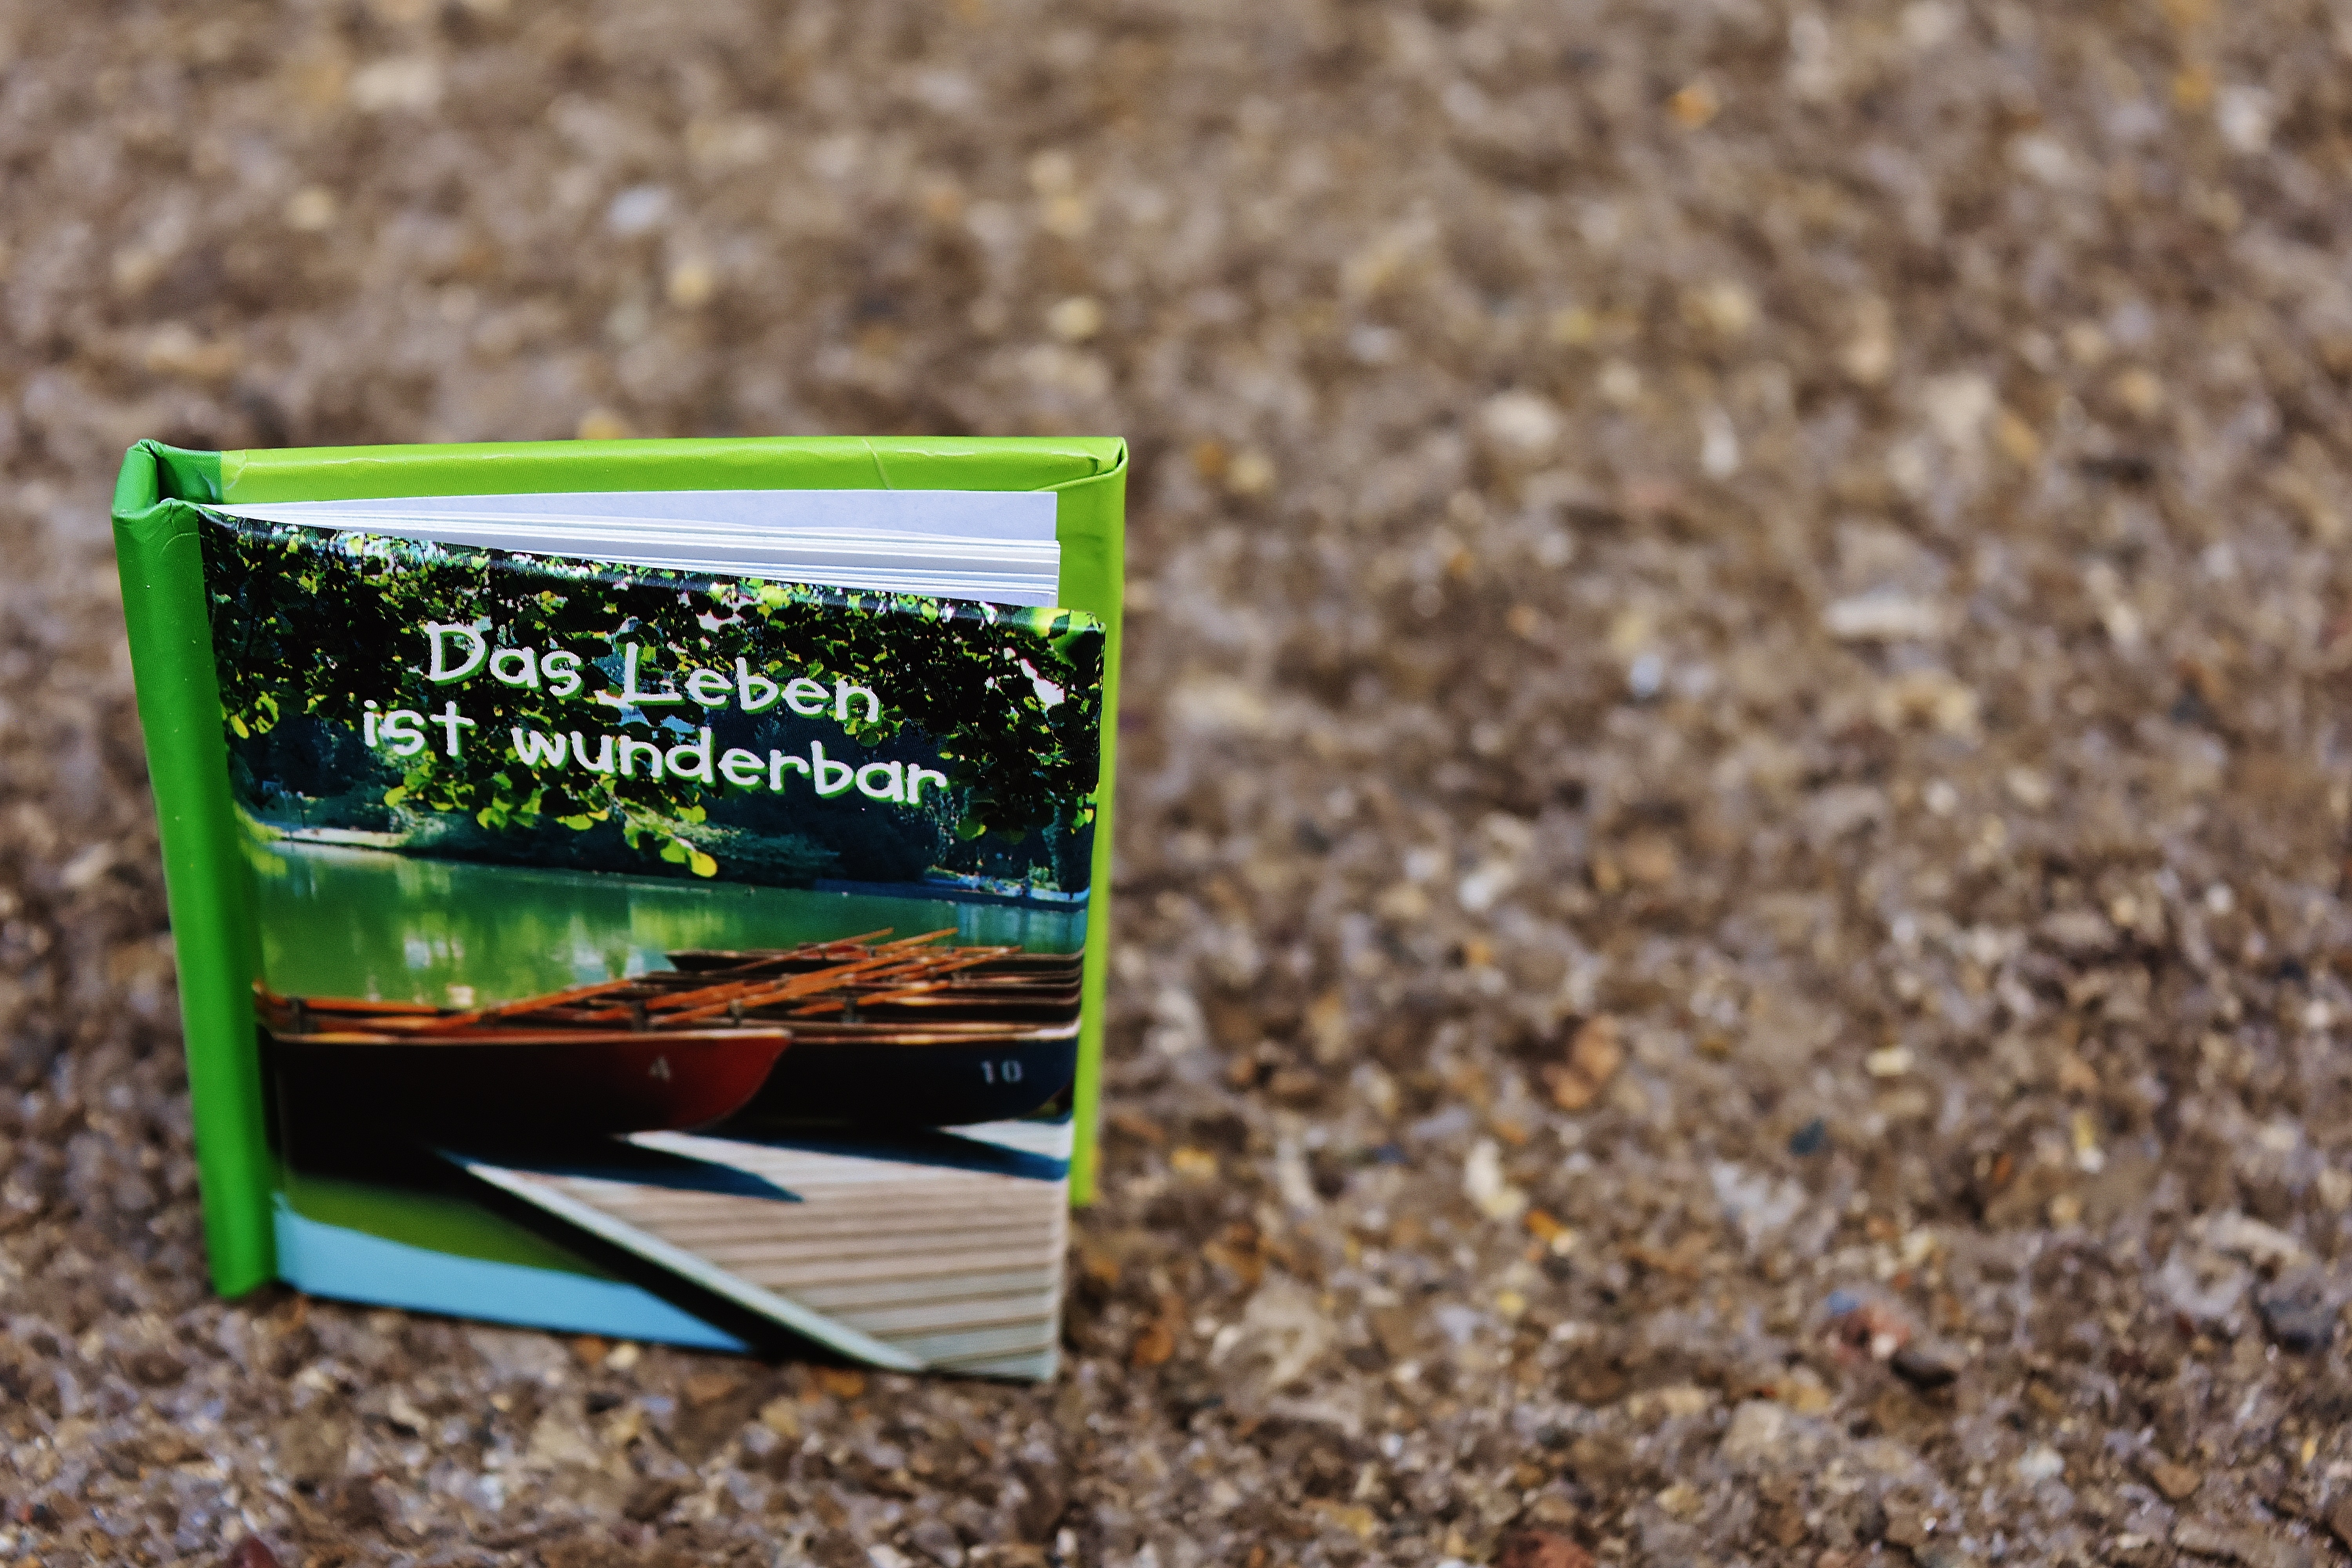
grass, book, plant, lawn, leaf, flower, food, green, relax, crop, soil, friendship, agriculture, affection, friends, beautiful, wishes, luck, greeting, greeting card, life is beautiful, grass family, rather